Gochgarishan

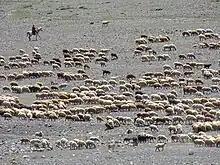

Gochgarishan or Goch borani refers to the beginning of autumn according to the Azerbaijani folk calendar.